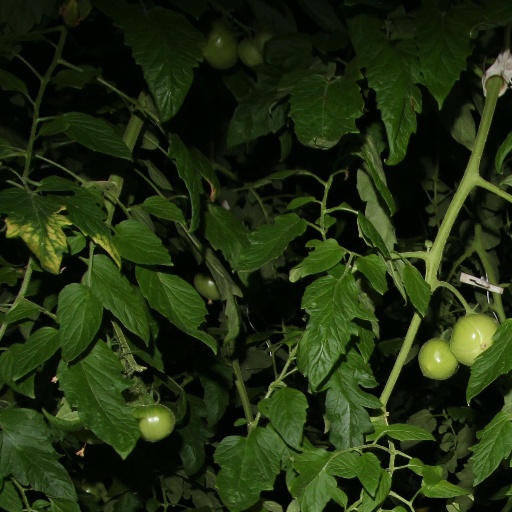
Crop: tomato